Thomas Bilotti

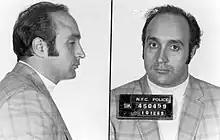
Bilotti's 1969 NYPD mugshot

Thomas "Tommy" Bilotti (March 23, 1940 – December 16, 1985) was an American mobster who was briefly underboss of the Gambino crime family in New York City. His promotion helped trigger the 1985 assassination of Gambino boss Paul Castellano; Bilotti was killed as part of the assassination.